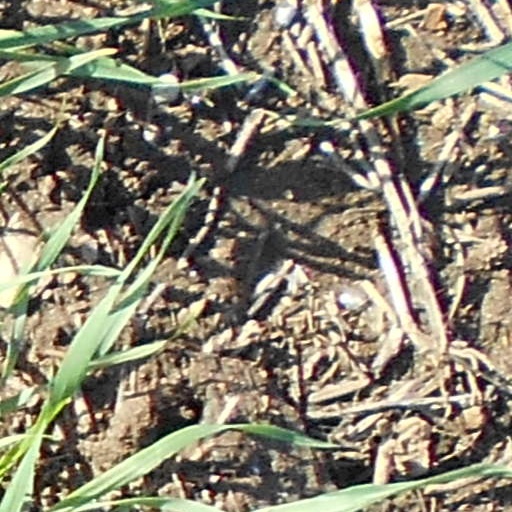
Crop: wheat